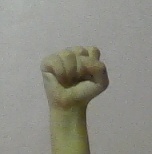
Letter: saad